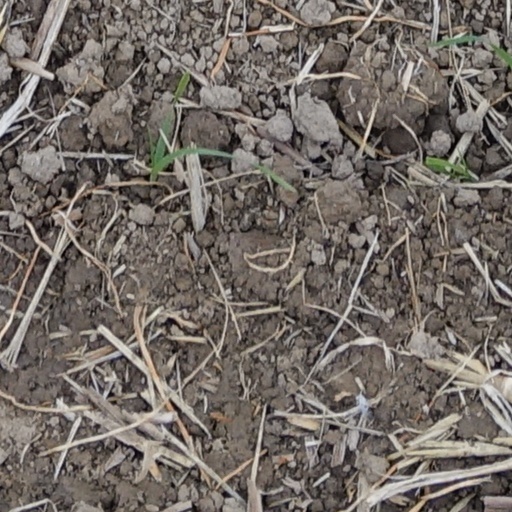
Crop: wheat